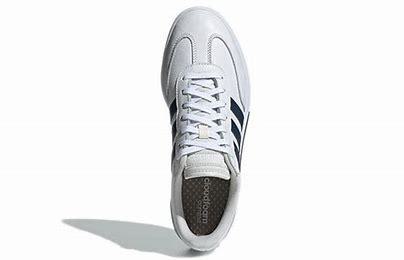
Brand: adidas
Model: neo Adidas NEO Gradas